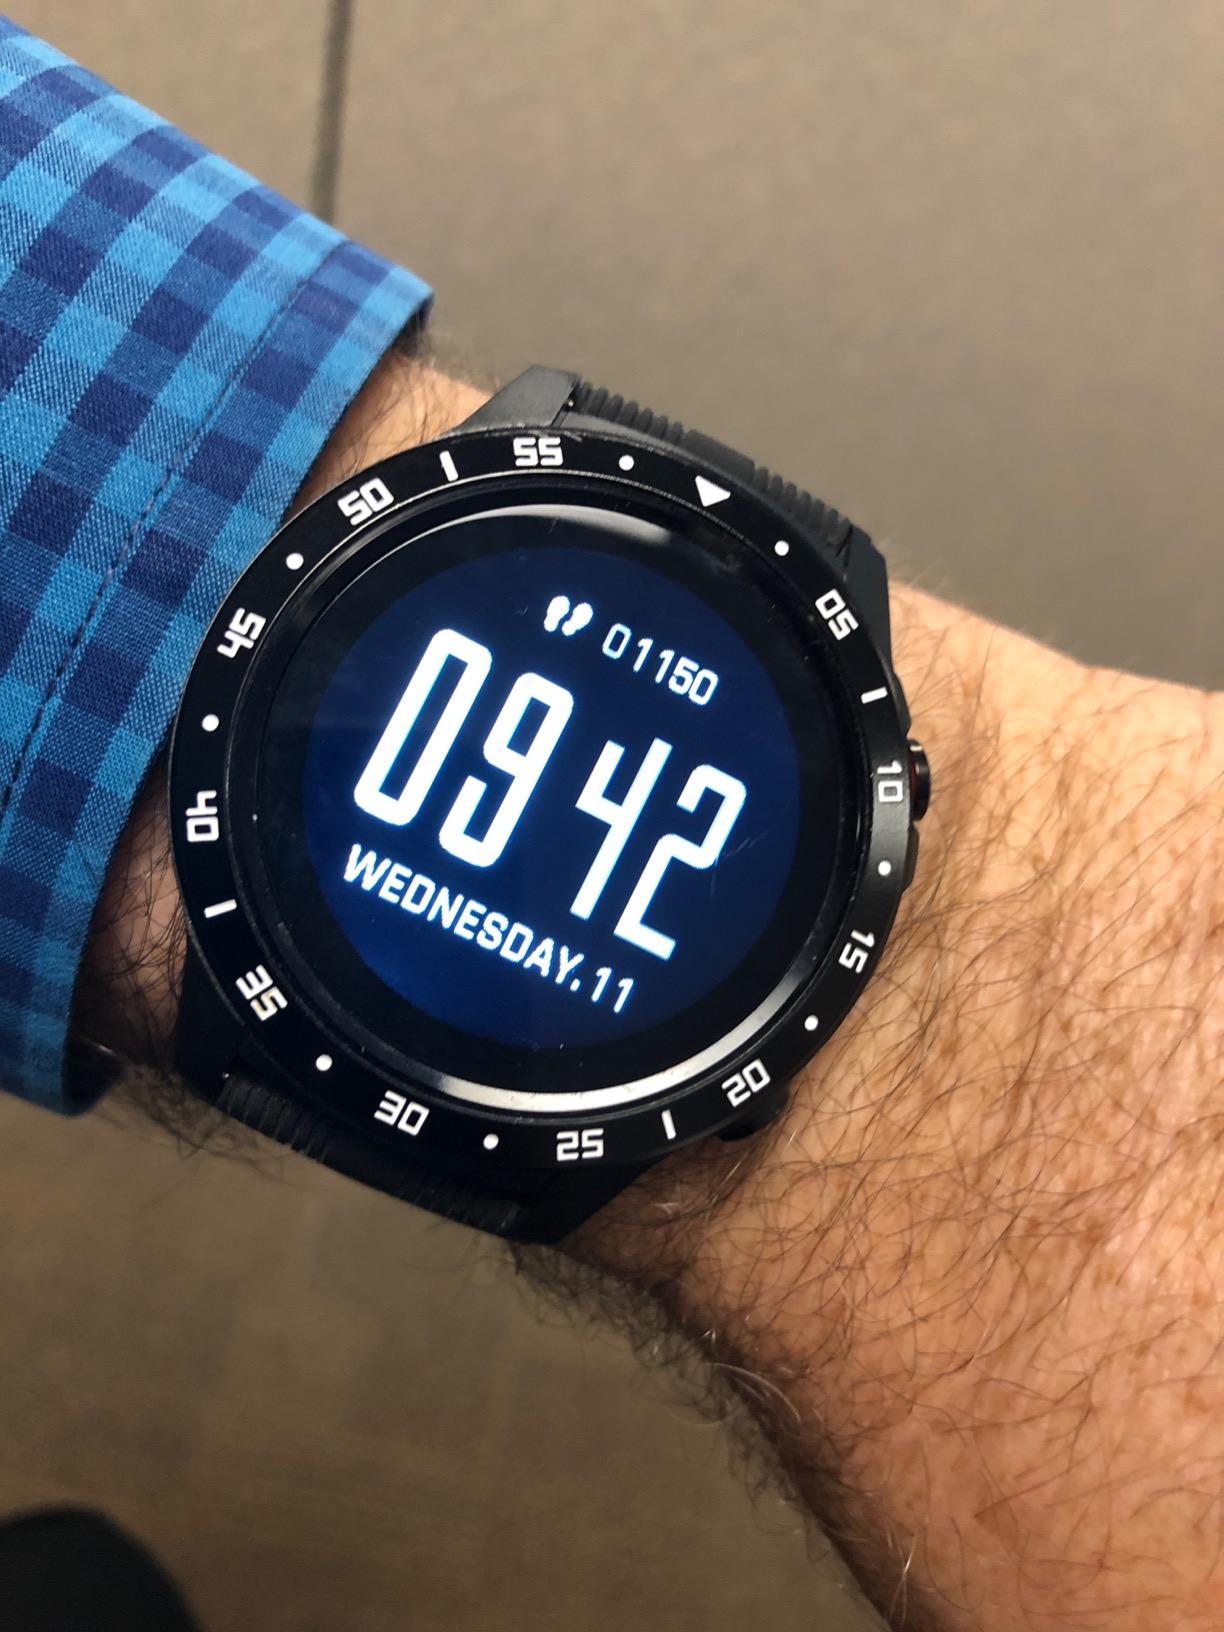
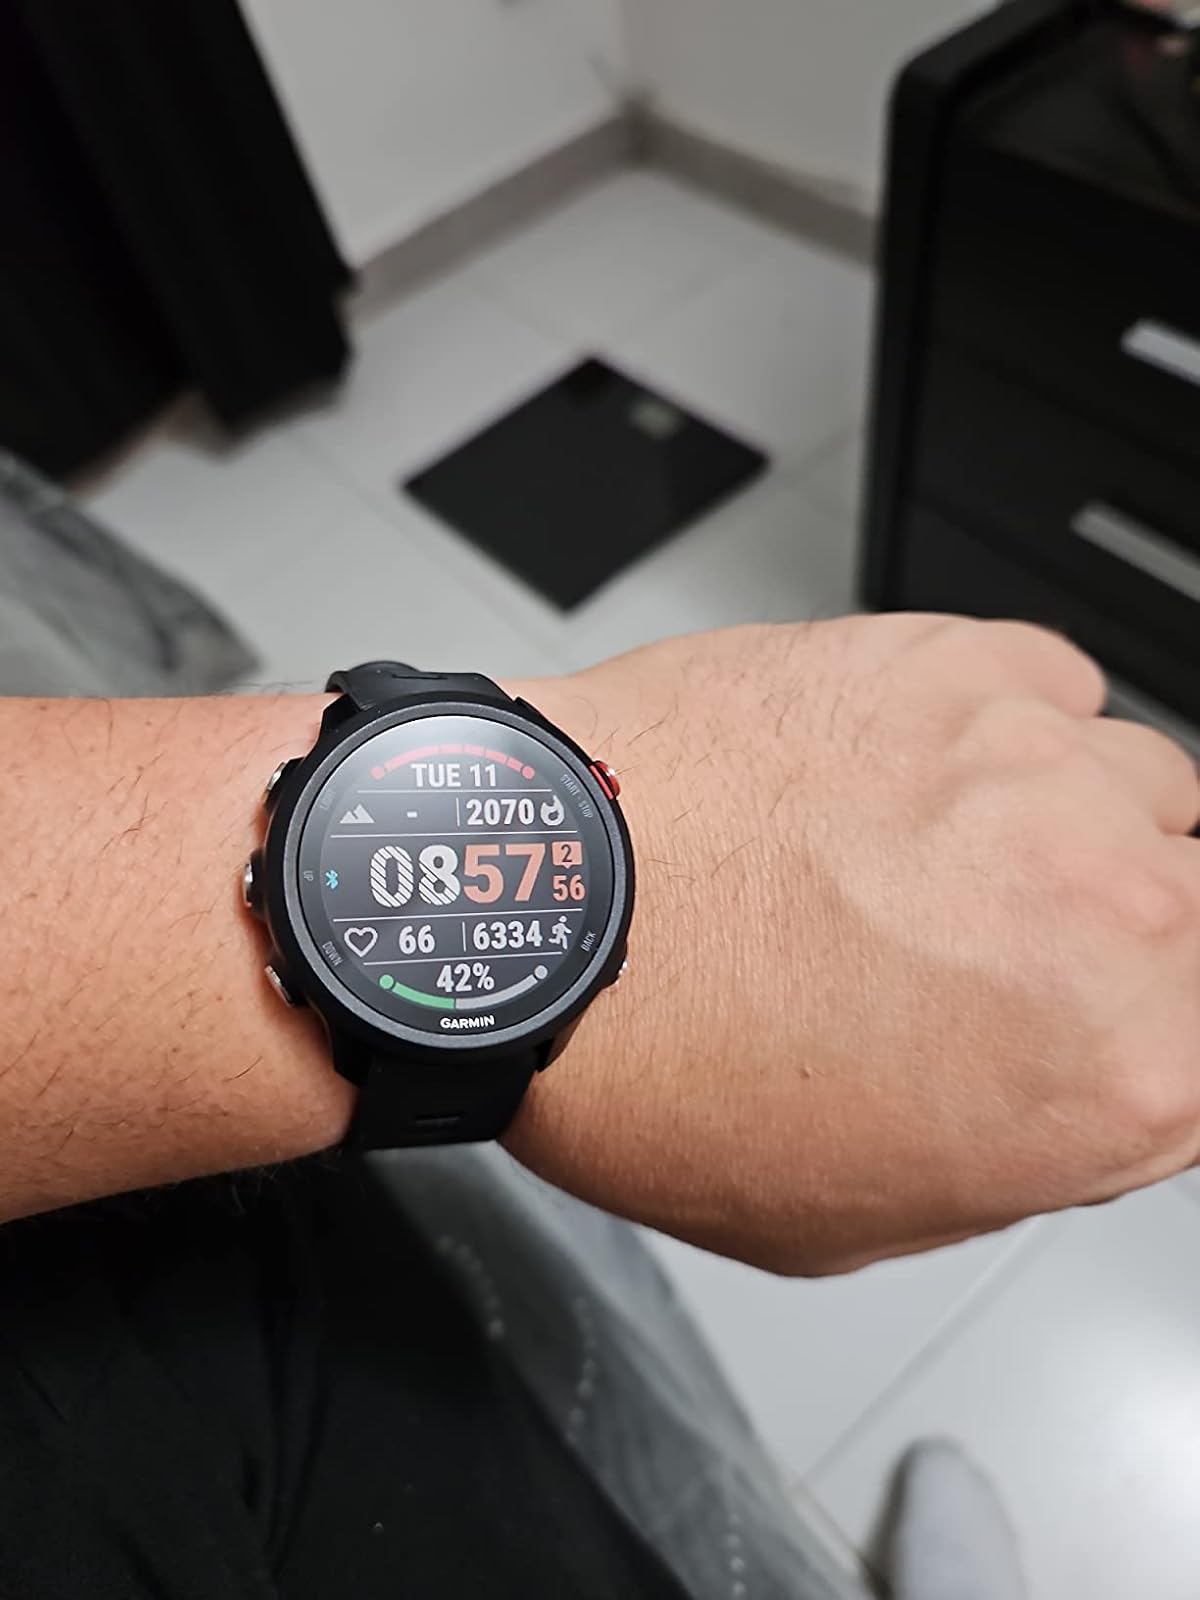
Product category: smartwatch
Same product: no